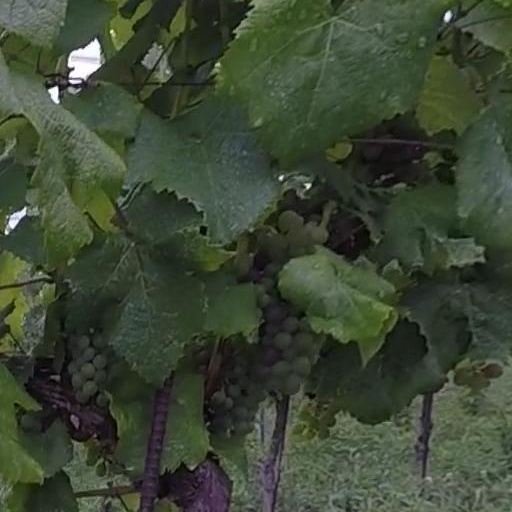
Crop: grape